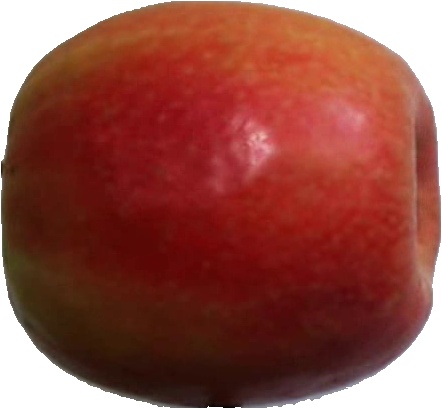
Label: apple_pink_lady_1